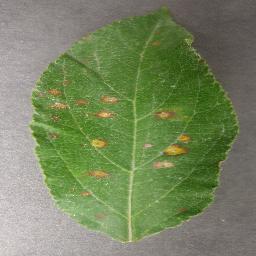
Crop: apple
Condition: cedar_rust